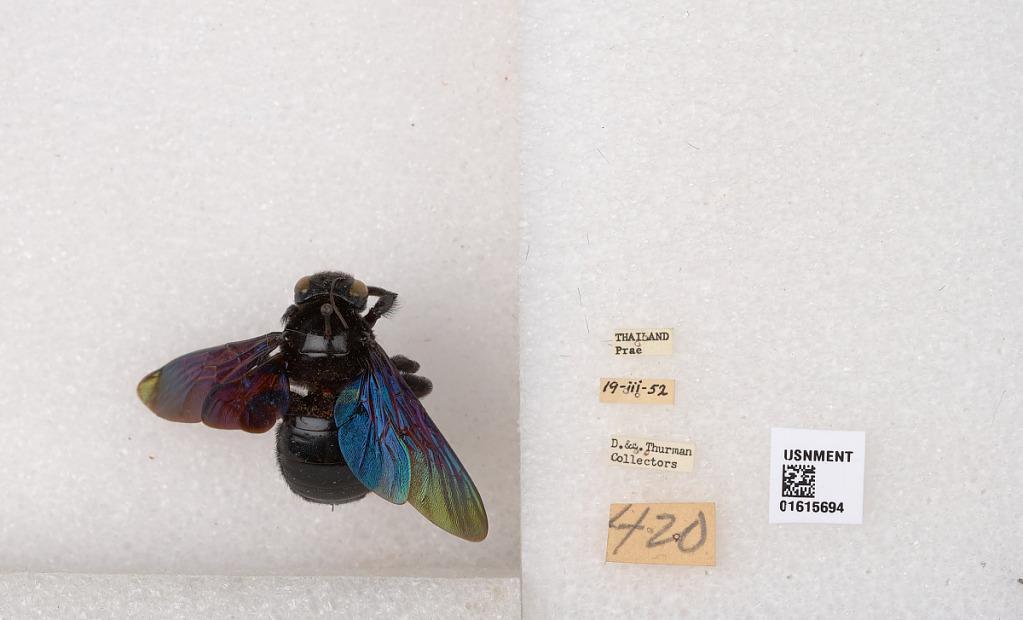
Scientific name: Xylocopa (Biluna) nasalis nasalis Westwood
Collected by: D. Thurman & D. Thurman
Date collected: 1952-3-19
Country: Thailand
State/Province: Prae
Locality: Prae